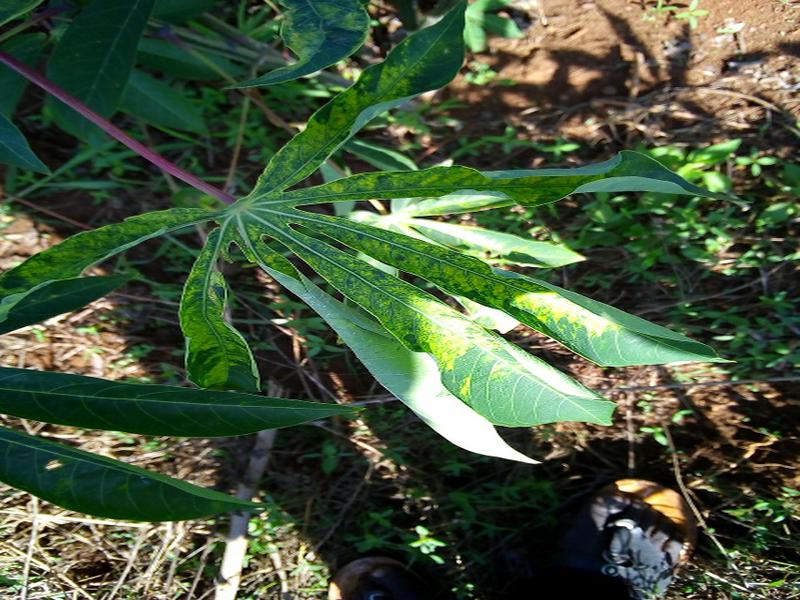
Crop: cassava
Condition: mosaic_disease